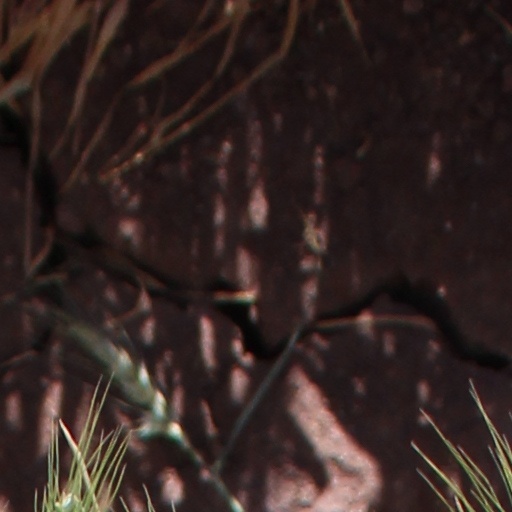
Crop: wheat